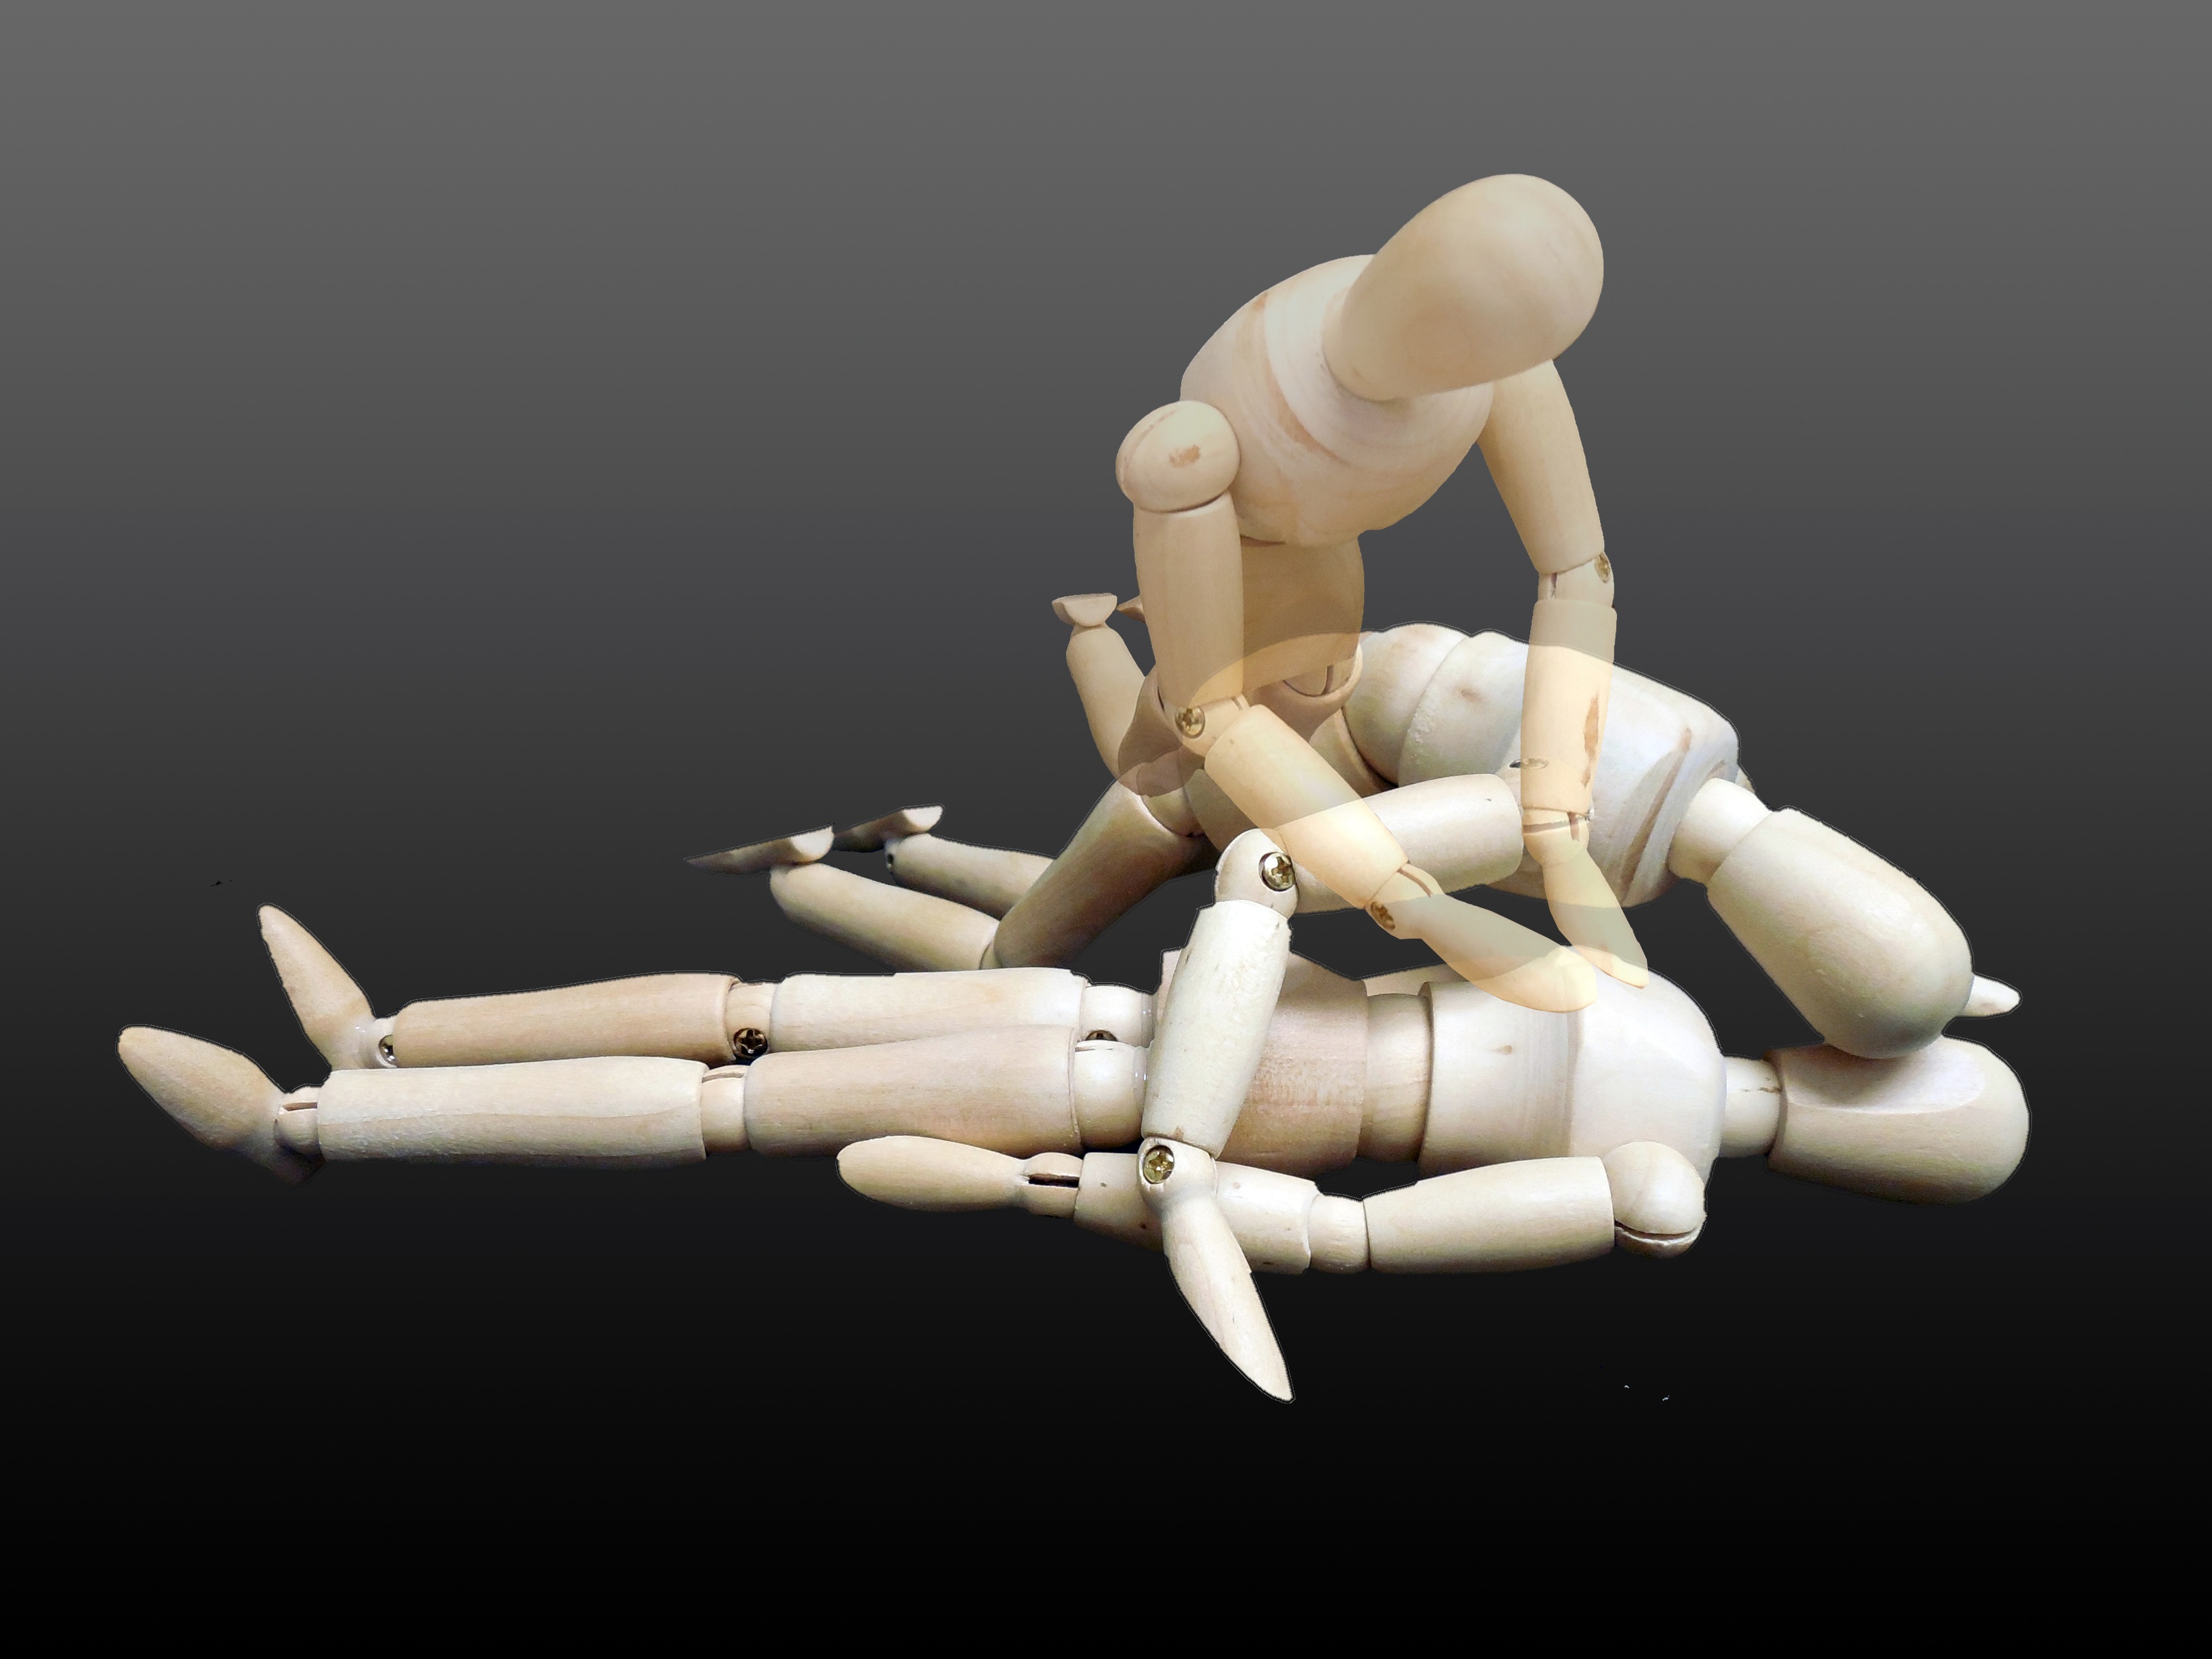
hand, heart, arm, toy, human body, help, doll, art, figure, accident, massage, rhythm, victims, supply, emergency, rescue, medical, medic, savior, first aid, paramedic, heartbeat, artificial respiration, patch up, chest compressions, respiration